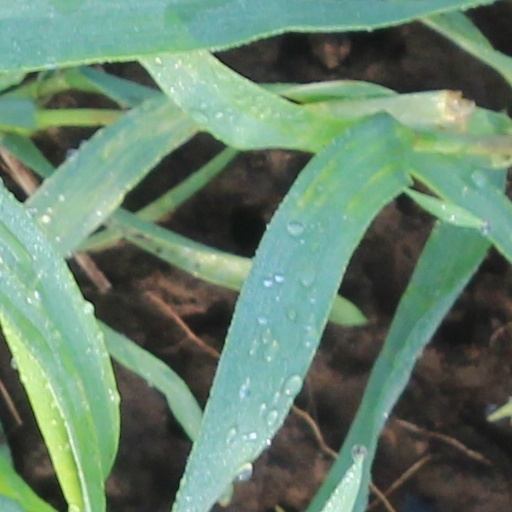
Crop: wheat